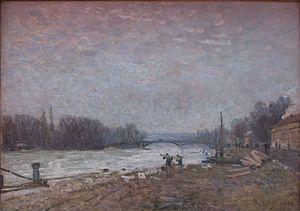
Suresnes est une commune française du département des Hauts-de-Seine en région Île-de-France, sur la rive gauche de la Seine.
L'histoire de Suresnes, commune de la banlieue ouest de Paris, est particulièrement liée à sa position géographique singulière, entre la Seine et le mont Valérien, l'un des points les plus élevés de l'agglomération parisienne. Ses activités économiques se développent ainsi historiquement en lien avec cet environnement, de la pêche sur le fleuve, en passant par la culture de la vigne sur les coteaux, l'industrie automobile et aéronautique le long de la Seine et, depuis la création du centre d'affaires de La Défense dans les communes voisines de Courbevoie et de Puteaux, par l'accueil de sièges de grandes entreprises.